Tatiana Kosintseva

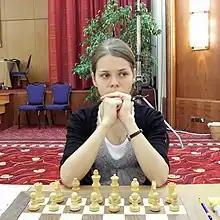
Tatiana Kosintseva at Iraklion, 2007

Tatiana Anatolyevna Kosintseva (born 11 April 1986) is a Russian chess grandmaster. She was awarded the title Grandmaster by FIDE in 2007. Kosintseva is a two-time European women's champion and three-time Russian women's champion. She was a member of the gold medal-winning Russian team at the Women's Chess Olympiads of 2010 and 2012, and at the Women's European Team Chess Championships of 2007, 2009 and 2011.